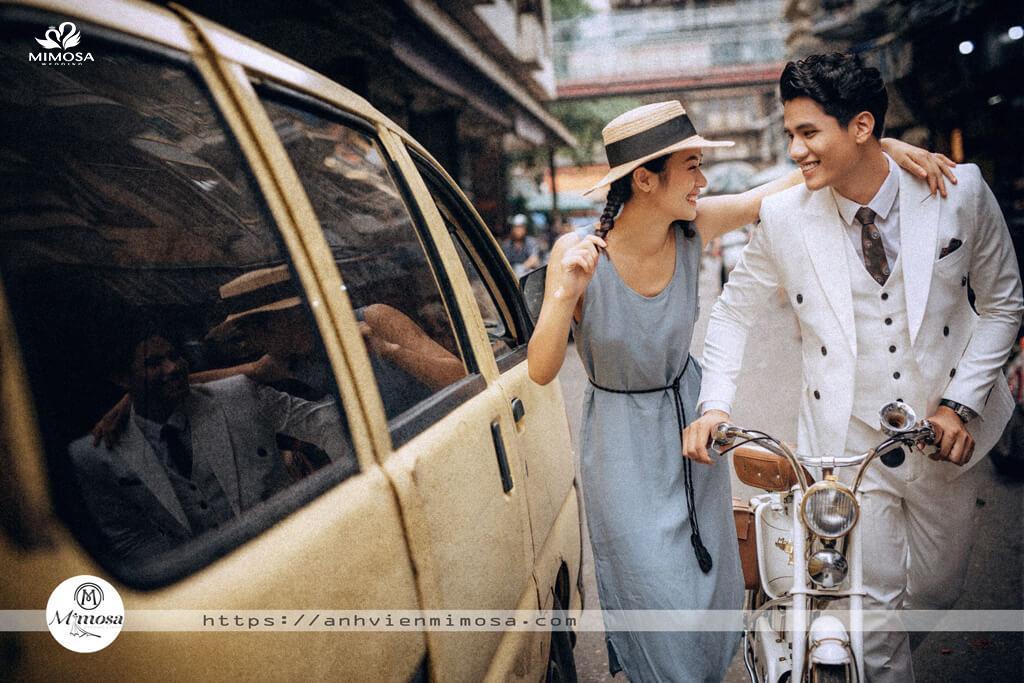
bên cạnh cô gái đội mũ rộng vành có sự xuất hiện của một chàng trai dắt theo một chiếc xe máy